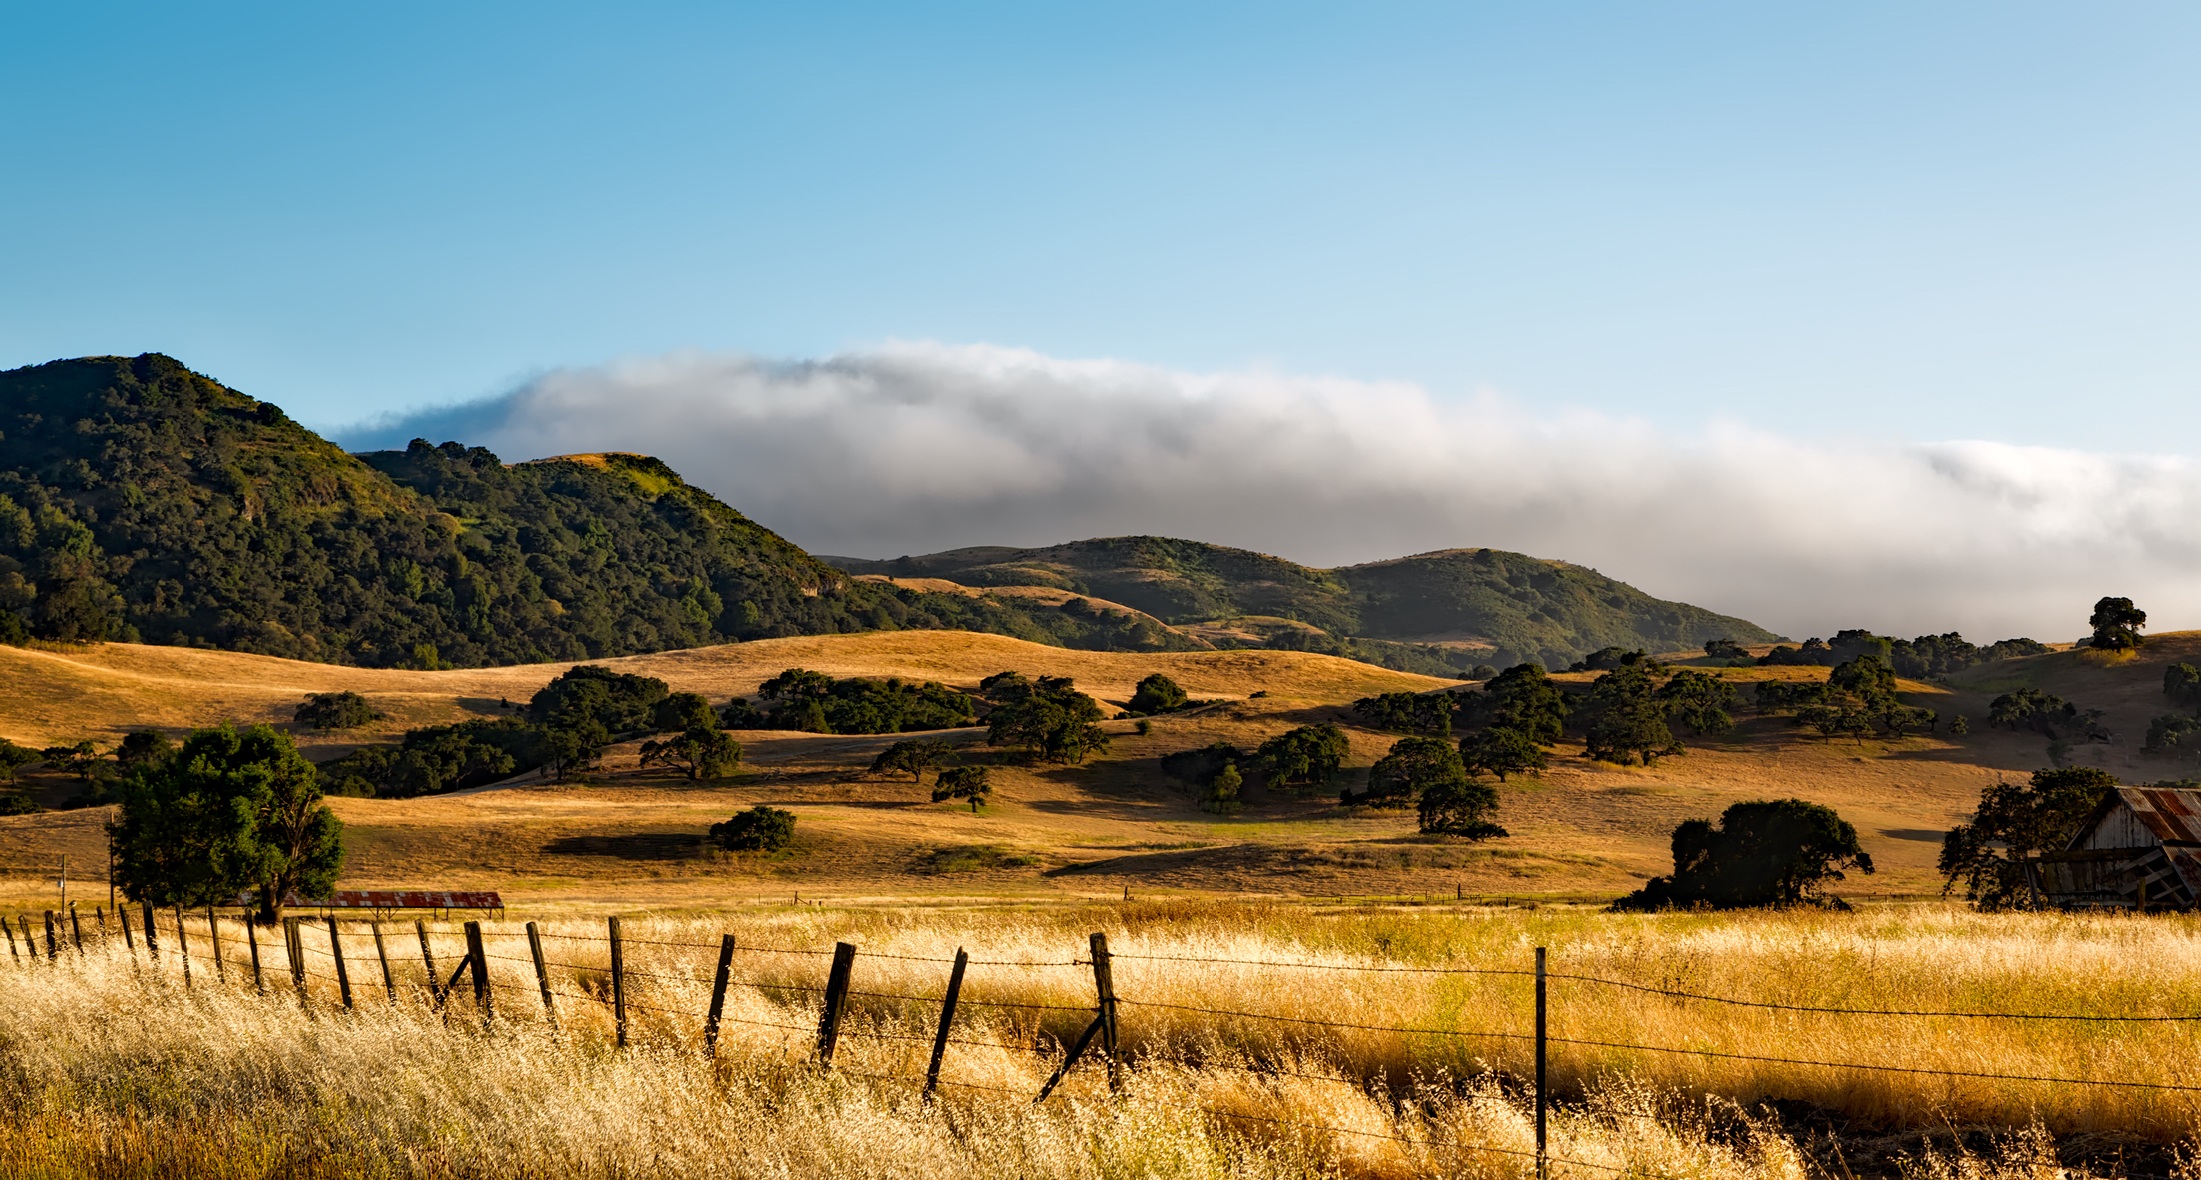
landscape, nature, forest, wilderness, mountain, fence, cloud, sky, field, farm, meadow, countryside, morning, hill, lake, valley, mountain range, country, idyllic, rural, scenic, ranch, california, trees, outdoors, woods, hdr, clouds, mountains, grassland, picturesque, plateau, beautiful, vista, pastoral, fell, loch, rural area, natural environment, geographical feature, mountainous landforms